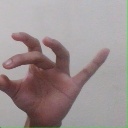
अक्षर: ओ